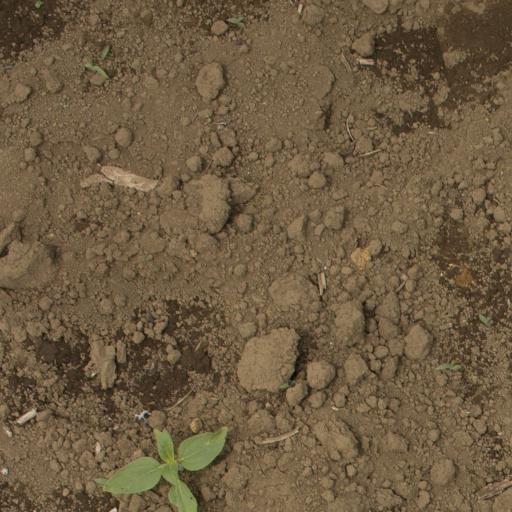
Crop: Jerusalem artichoke